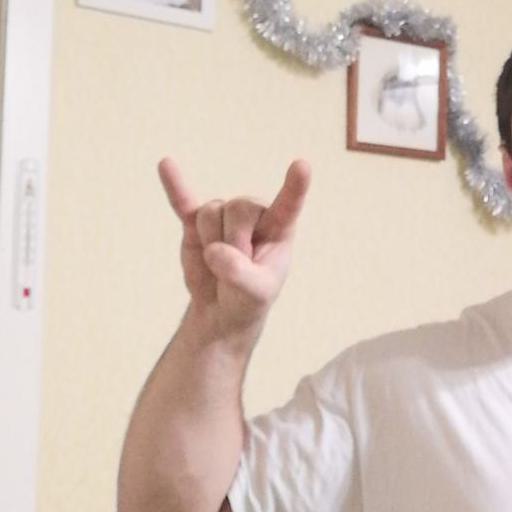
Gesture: rock